Filippo Bottazzi

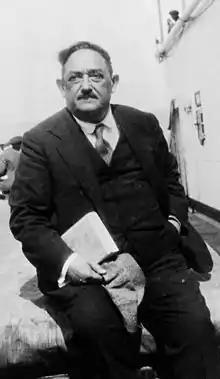
Portrait

Filippo Bottazzi (23 December 1867 – 19 September 1941) was an Italian biochemist who is considered the father of Italian Biochemistry. Bottazzi conducted experiments on the physiology and biochemical aspects of blood in his early career. His political association with the fascist regime in Italy and his participation in antisemitism led to his scientific contributions being overlooked.